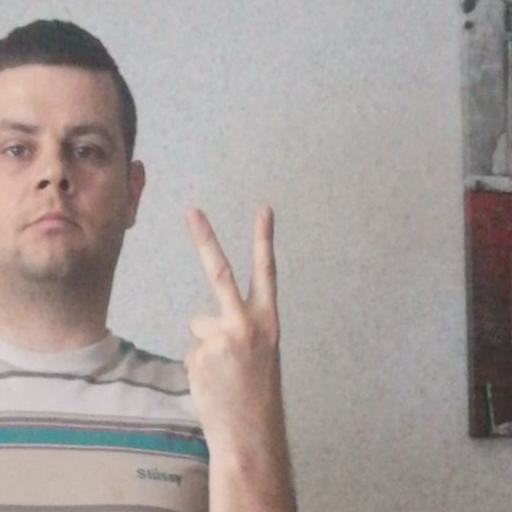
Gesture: peace_inverted